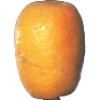
Label: Kumquats 1